Auxiliary Services Act (1916)

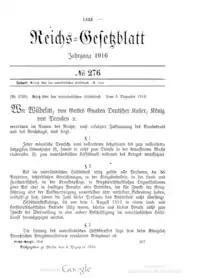
First page of the Auxiliary Services Act from the Imperial Law Gazette, 5 December 1916

The Auxiliary Services Act was a law of the German Empire introduced during the First World War on 6 December 1916 to facilitate the Hindenburg Programme, an attempt by the military to mobilize scarce resources, including manpower, more efficiently for the war effort.